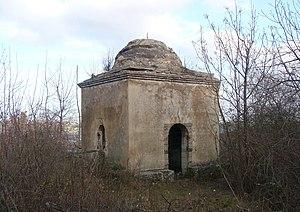
Le Marabout du parc du château de Curis, à l'abandon.
Le château de la Trolanderie est situé sur la commune de Curis-au-Mont-d'Or dans la métropole de Lyon. Le domaine de Curis-au-Mont-d'Or ou domaine de la Trolanderie est situé sur les deux communes de Curis-au-Mont-d'Or et de Poleymieux-au-Mont-d'Or au lieu-dit la Forêt.